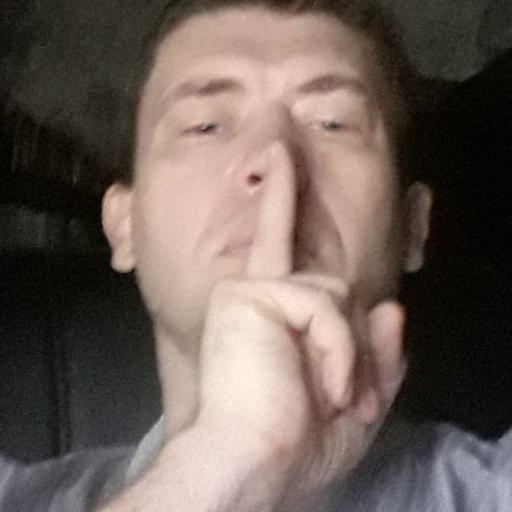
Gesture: mute